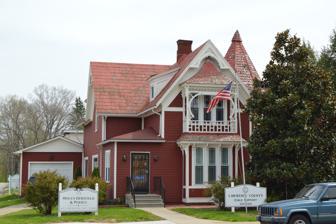
Building: Atkins–Carter House
Country: United States of America
Year built: 1890
United States historic place Atkins–Carter House U.S. National Register of Historic Places Show map of Kentucky Show map of the United States Location 314 E. Madison St., Louisa, Kentucky Coordinates 38°06′54″N 82°36′06″W / 38.11500°N 82.60167°W / 38.11500; -82.60167 ( Atkins--Carter House ) Area less than one acre Built 1890 Architectural style Queen Anne MPS Louisa MRA NRHP reference No. 88002044 Added to NRHP November 1, 1988 The Atkins–Carter House , at 314 E. Madison St. in Louisa in Lawrence County, Kentucky , was built in 1890.  It was listed on the National Register of Historic Places in 1988. It is Queen Anne in style, and also has been known as the Sarah E. Atkins House . It was deemed notable as the "best interpretation of the Queen Anne style in Louisa and probably the entire county." References